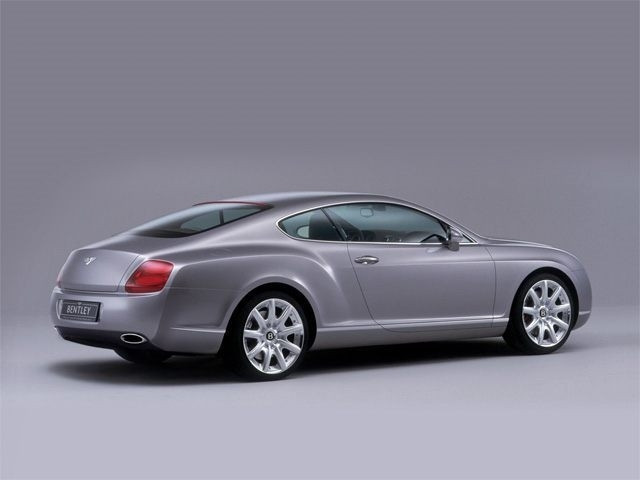
Car model: 2007 Bentley Continental GT Coupe